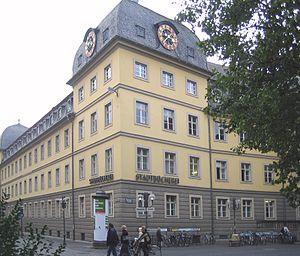
German Bestelmeyer fut un architecte allemand, maître de conférences d'université et propagandiste de l'architecture nazie.